Imjin War

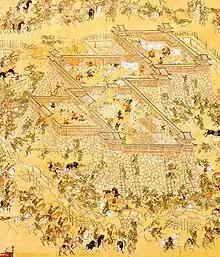
Korean and Chinese soldiers assault the Japanese-built fortress at Ulsan.

The Korean navy was again to play a crucial part in the second invasion, as in the first, by hampering Japanese advances on land by harassing supply fleets at sea. However, despite his previous successes, Yi Sun-sin was both demoted and jailed by King Seonjo, largely due to a Japanese plot to deceive the Korean court and take advantage of the court's political infighting. Government officials gave direct orders to launch a surprise naval operation against the Japanese, based on a tip from a presumed reliable Japanese spy. Yi refused to obey these orders, knowing that this was an obvious trap meant to have his own fleet sail into an ambush. This development allowed others within the court to further advance their personal agendas while Yi was severely punished. Ultimately, Wŏn Kyun was appointed in Yi Sun-sin's place at the head of the Korean navy.